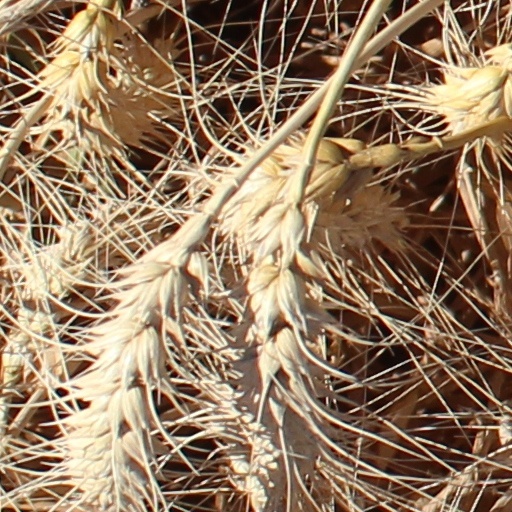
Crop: wheat